Tatarstan

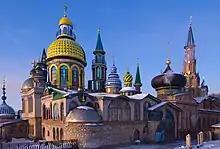
"All Religions Temple", a building and cultural centre built by the local artist Ildar Khanov

Tatarstan consists of three distinct industrial regions. The northwestern part is an old industrial region where engineering, chemical, and light industry dominate. In the newly industrial northeast region with its core in the Naberezhnye Chelny–Nizhnekamsk agglomeration, major industries are automobile construction, the chemical industry, and power engineering. The southeast region has oil production with engineering under development. The north, central, south, and southwest parts of the republic are rural regions. The republic has huge water resources—the annual flow of rivers of the Republic exceeds . Soils are widely diverse, with fertile soils covering approximately one-third of the territory that contribute to successful agricultural production. The main agricultural exports from Tatarstan are wheat, barley, and peas. Due to the high development of agriculture in Tatarstan (it contributes 5.1% of the total revenue of the republic), forests occupy only 16% of its territory. The agricultural sector of the economy is represented mostly by large companies as Ak Bars Holding and "Krasnyi Vostok Agro".